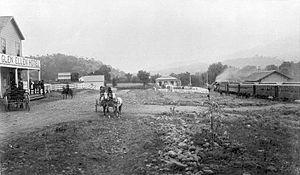
Vue du centre de Glen Ellen, Californie, en 1888 avec, à gauche, l'hôtel Glen-Ellen et, à droite, la station de chemin de fer.
Joshua Chauvet est un pionnier, colon, entrepreneur français.
Glen Ellen est une petite ville située dans la Sonoma Valley, Comté de Sonoma, en Californie, aux États-Unis.